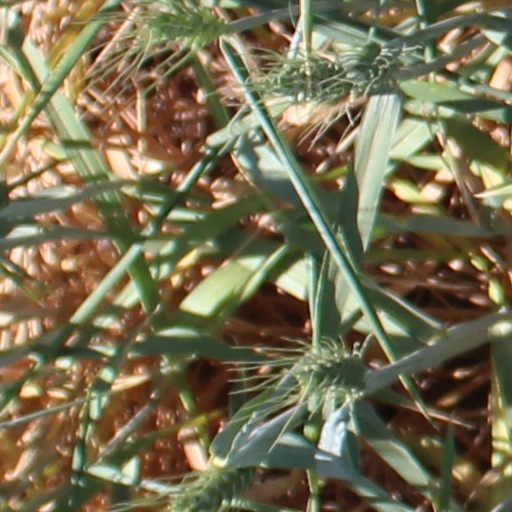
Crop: wheat